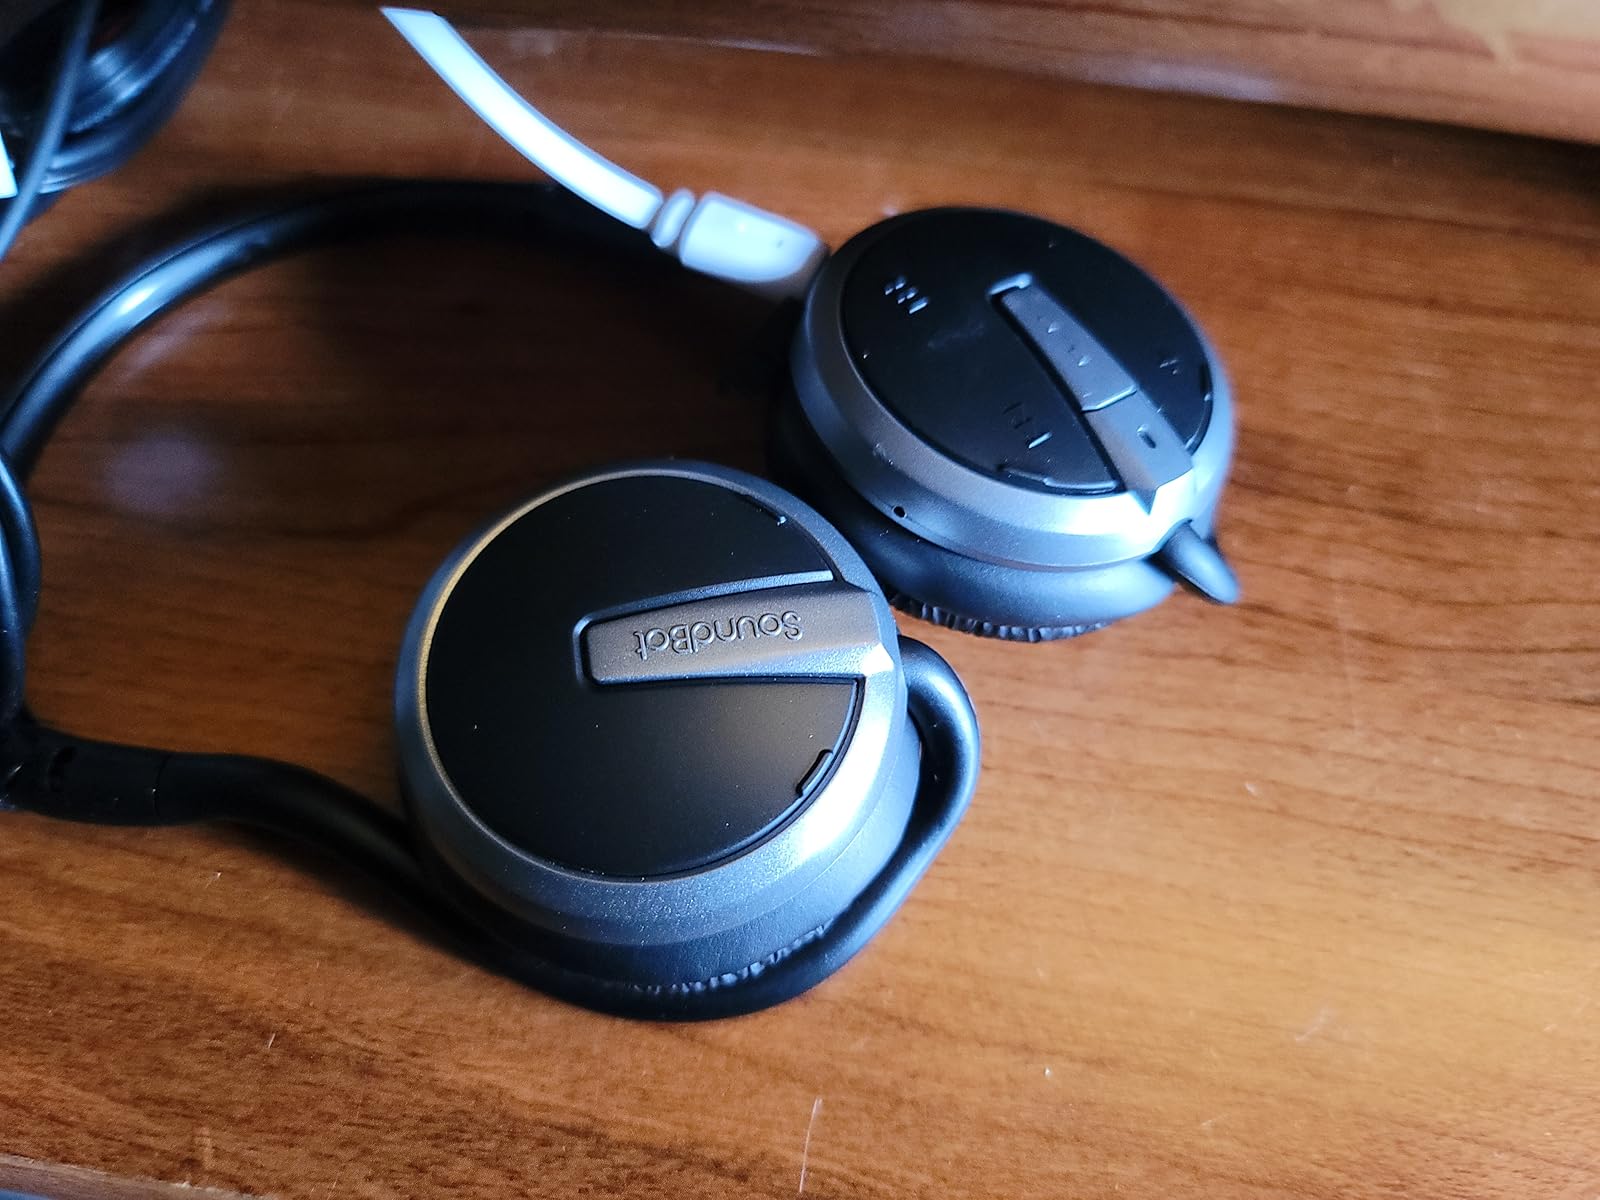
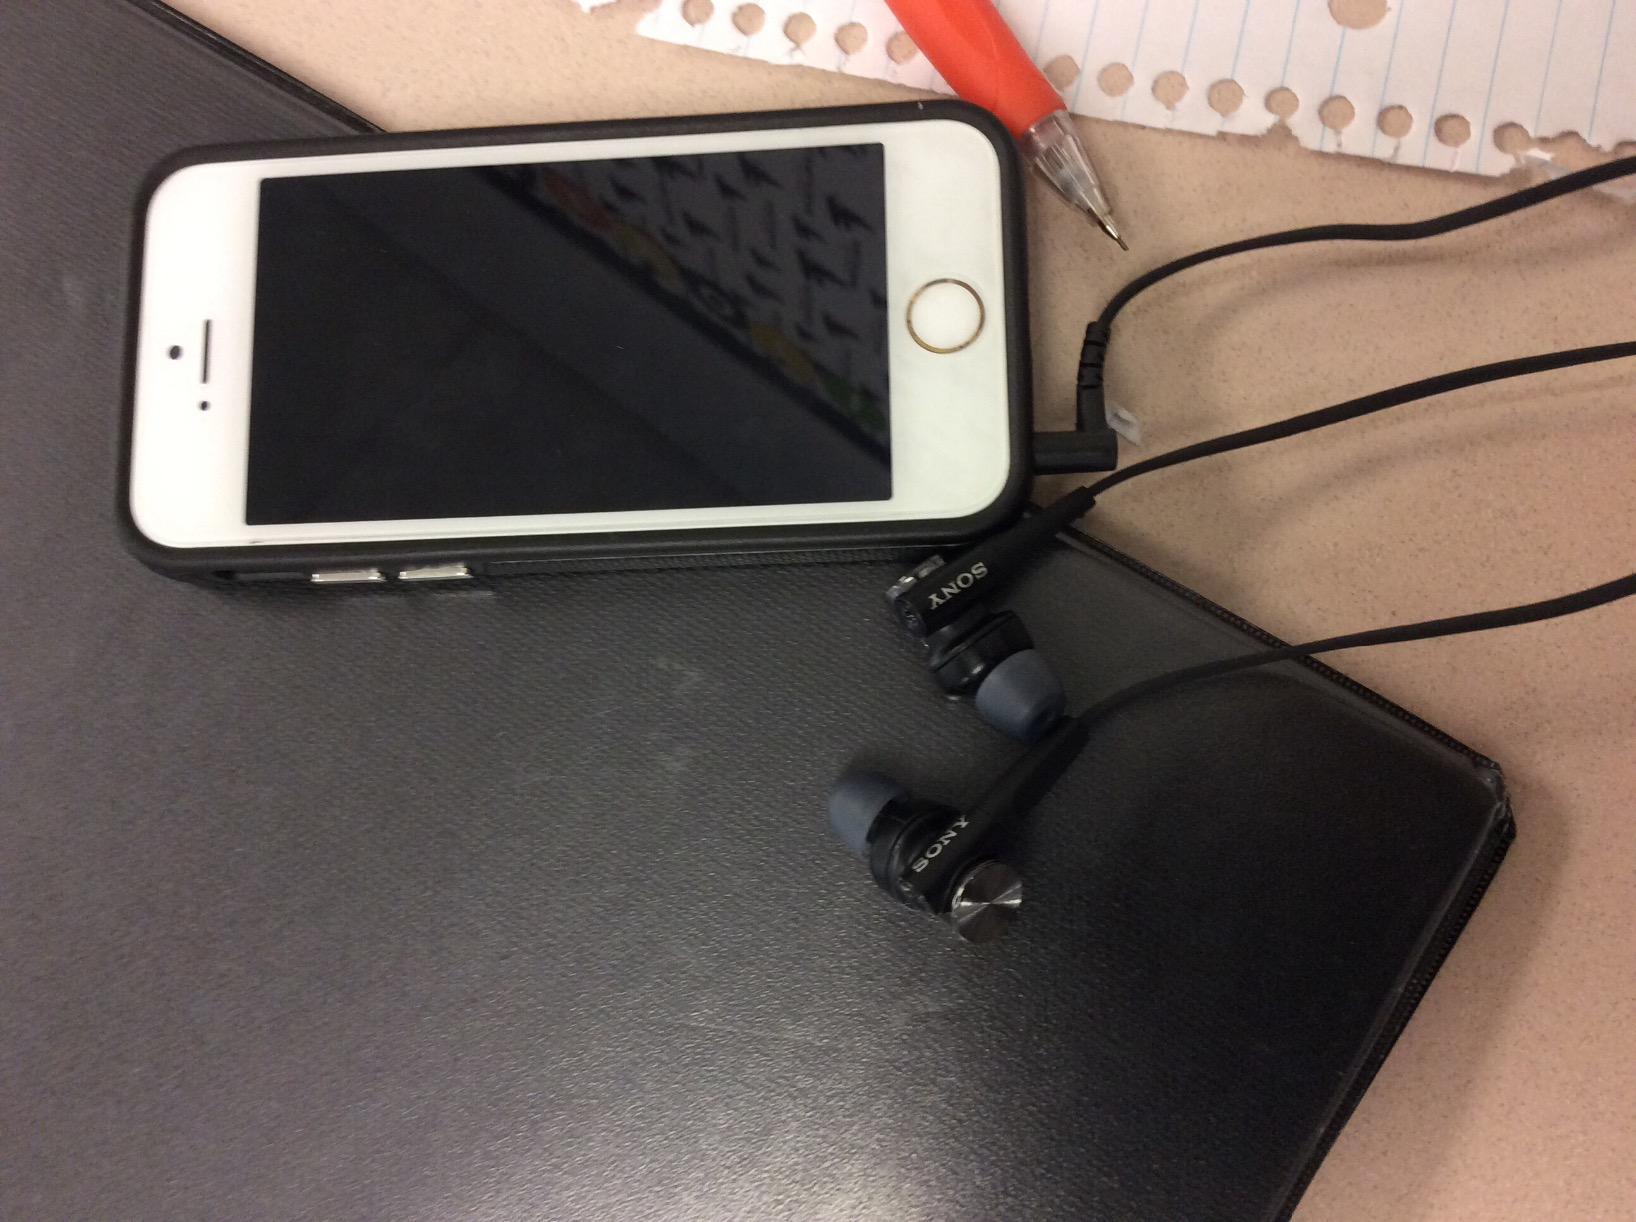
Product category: headphones
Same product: no